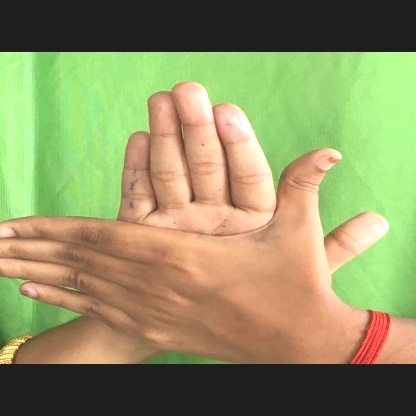
Mudra: Chakra